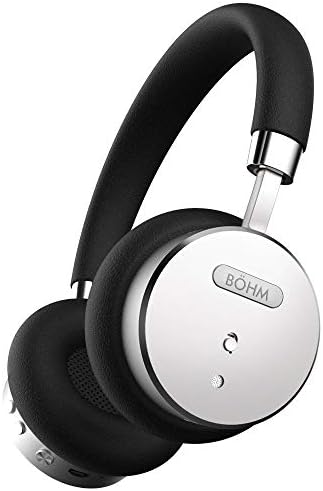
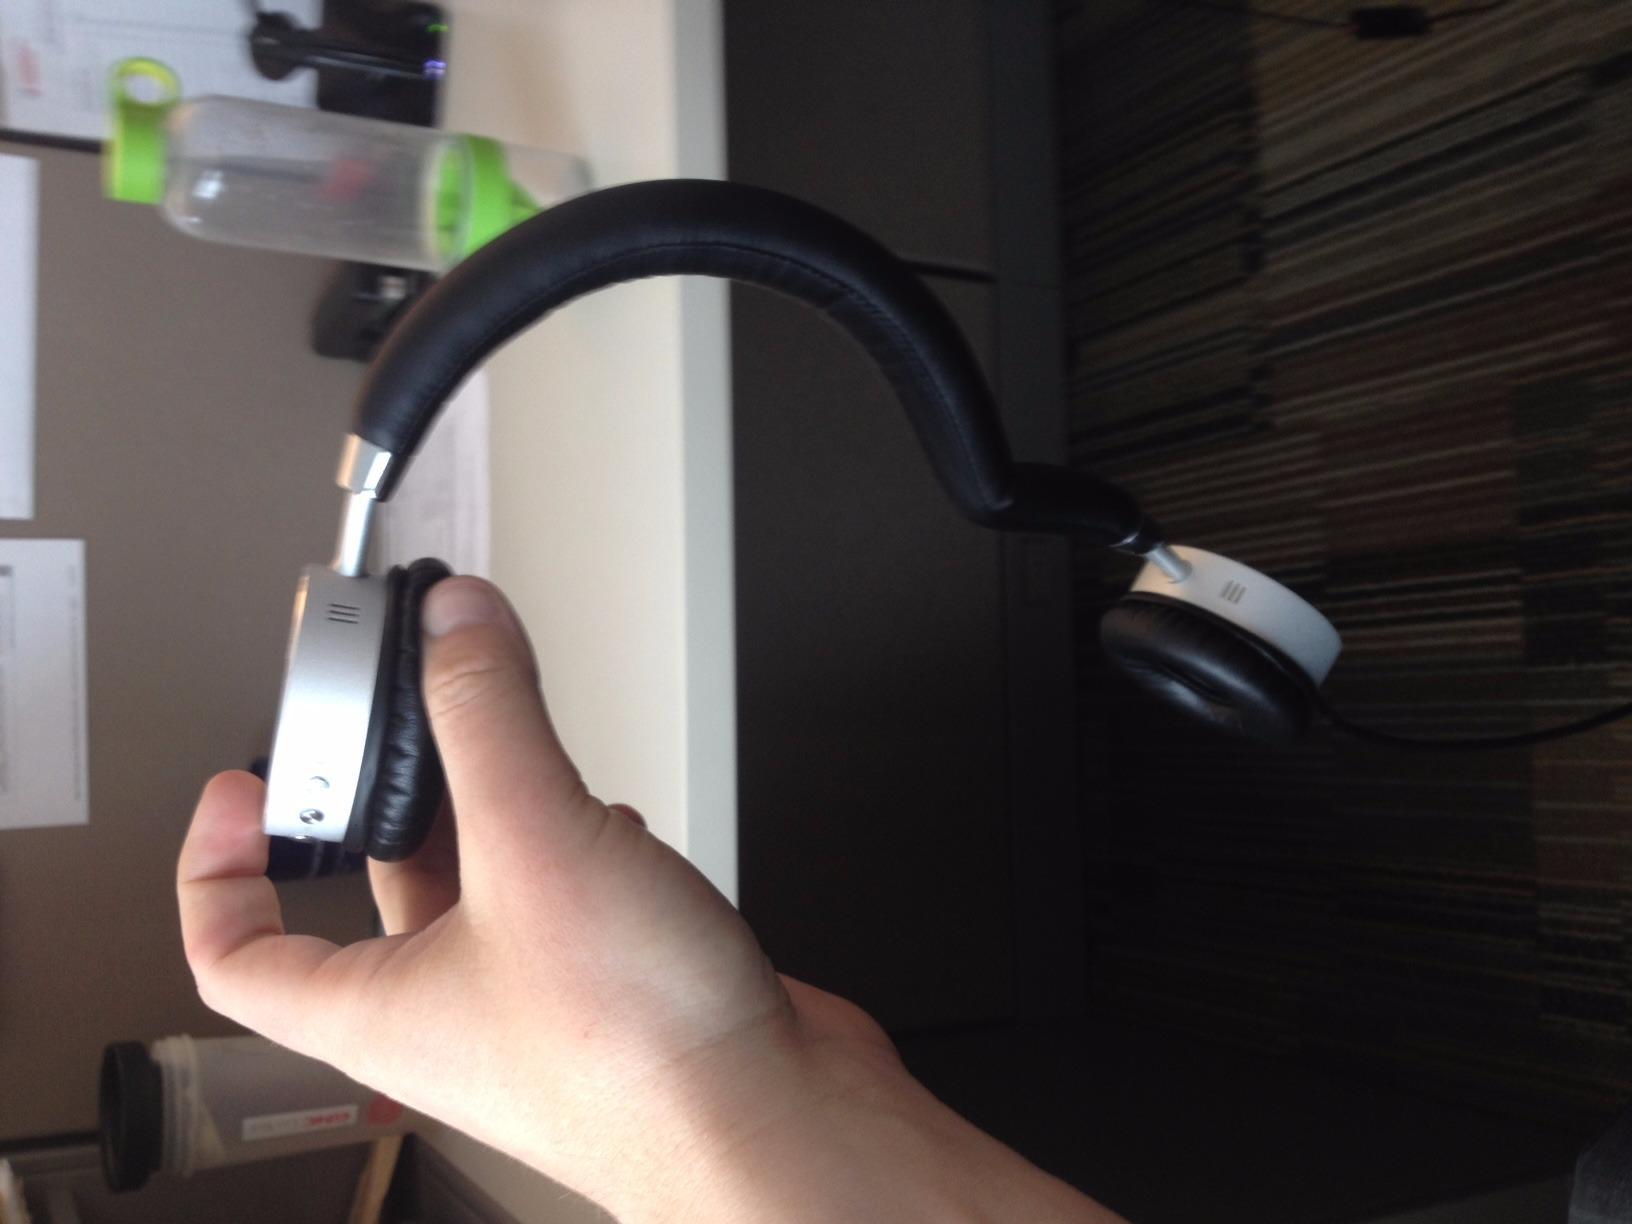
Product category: headphones
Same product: yes